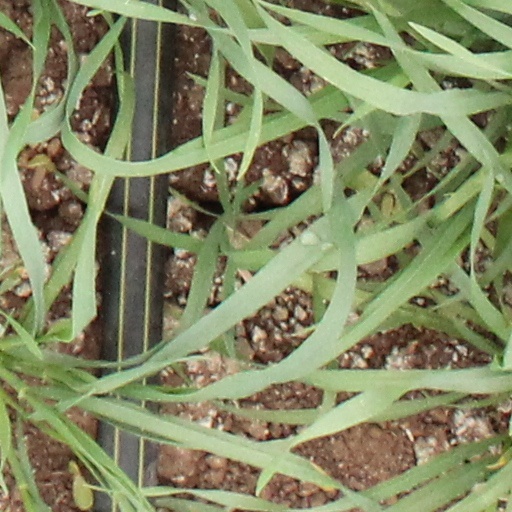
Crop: wheat